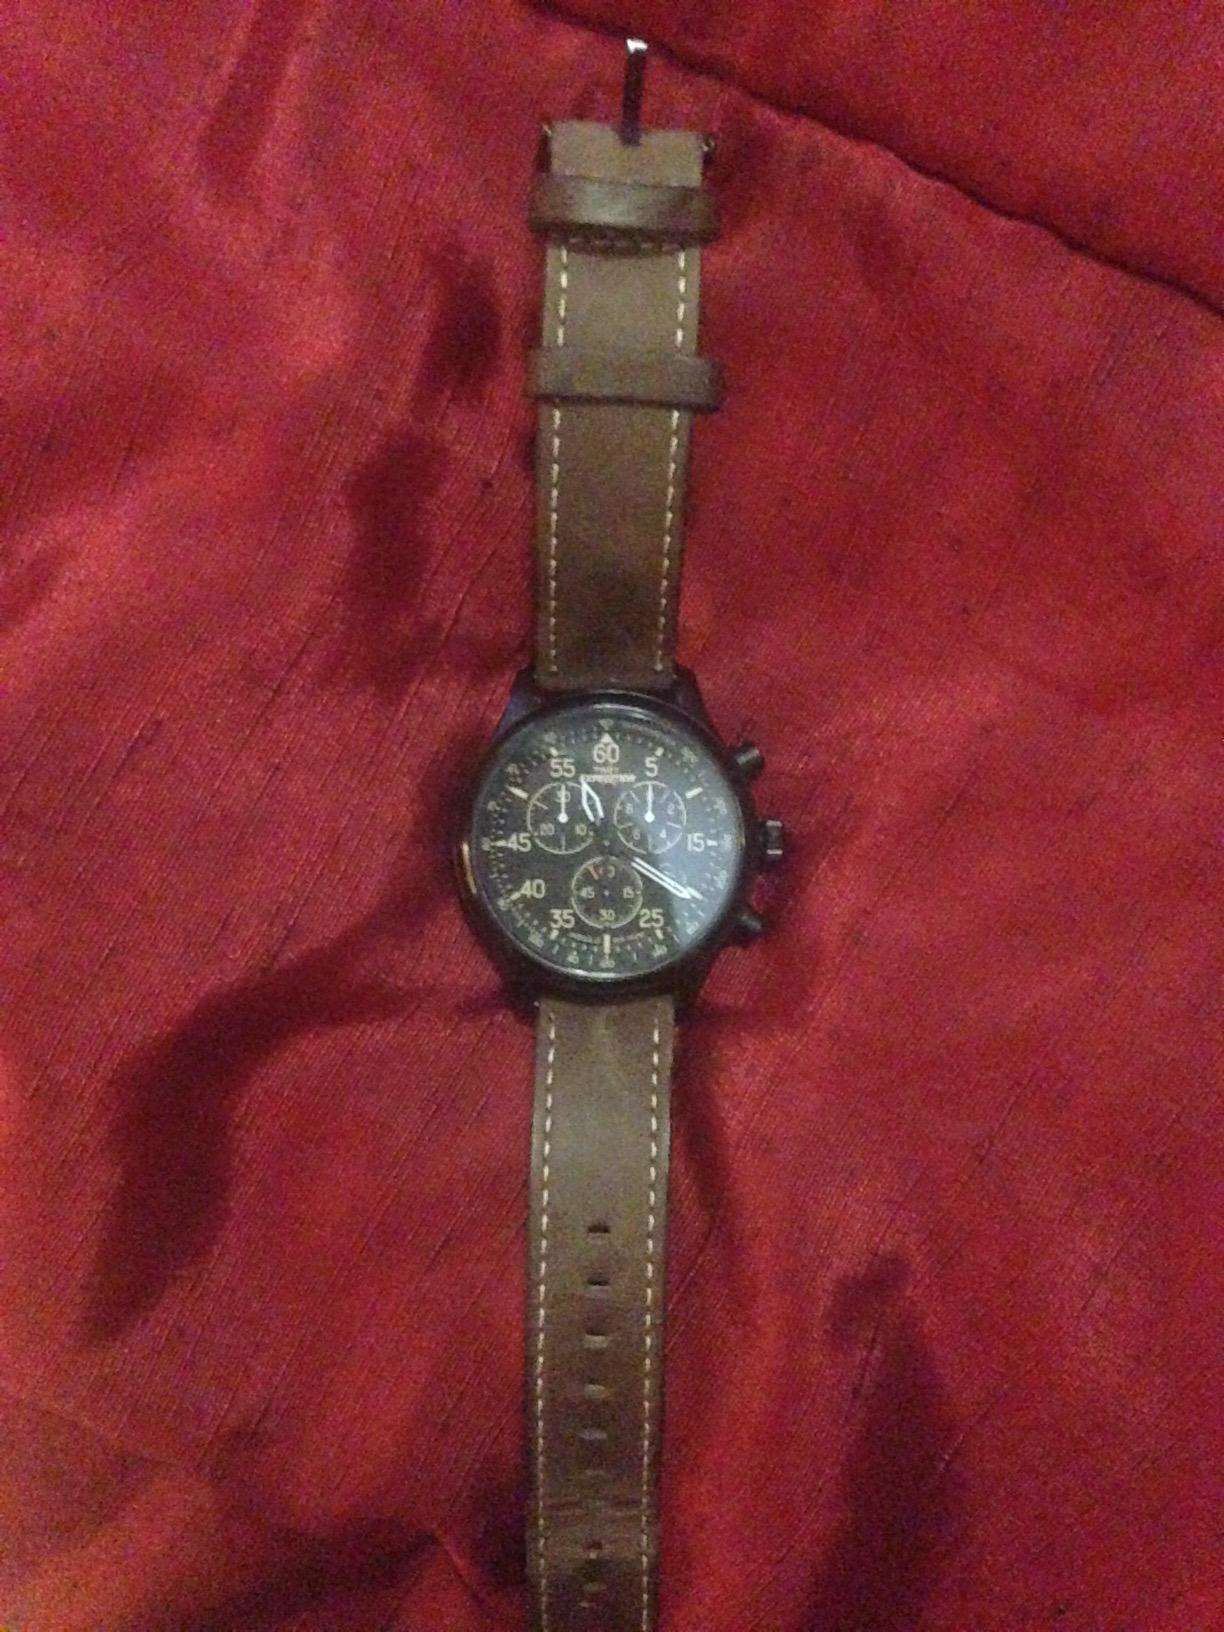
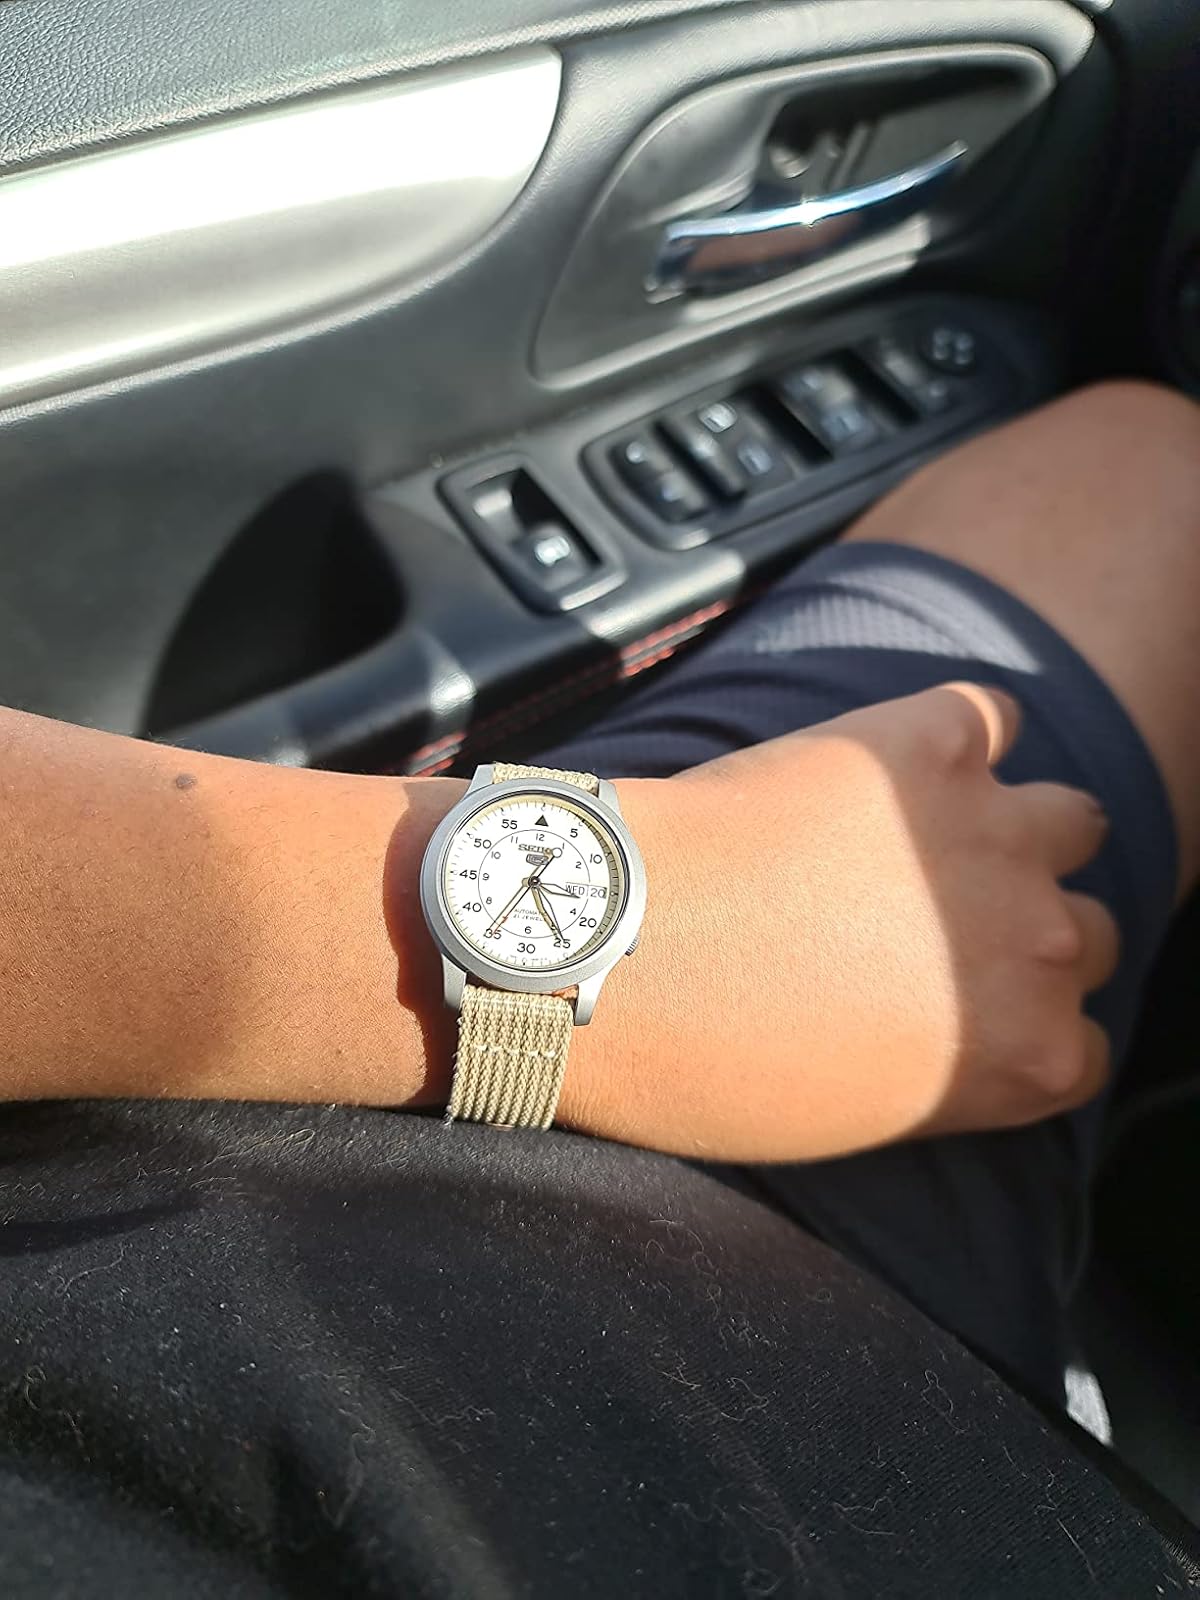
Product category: accessories_watch
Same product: no